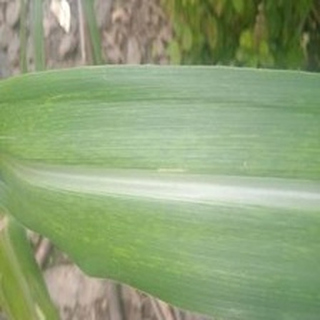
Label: sugarcane_mosaic